Transport in Romania

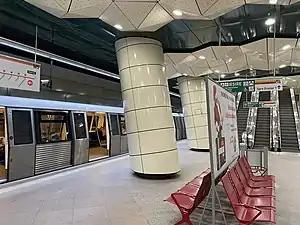
Bucharest Metro has 64 stations

Bucharest is the only city in Romania which has an underground railway system, comprising both the Bucharest Metro and the Bucharest Light rail system of the Regia Autonomă de Transport București.